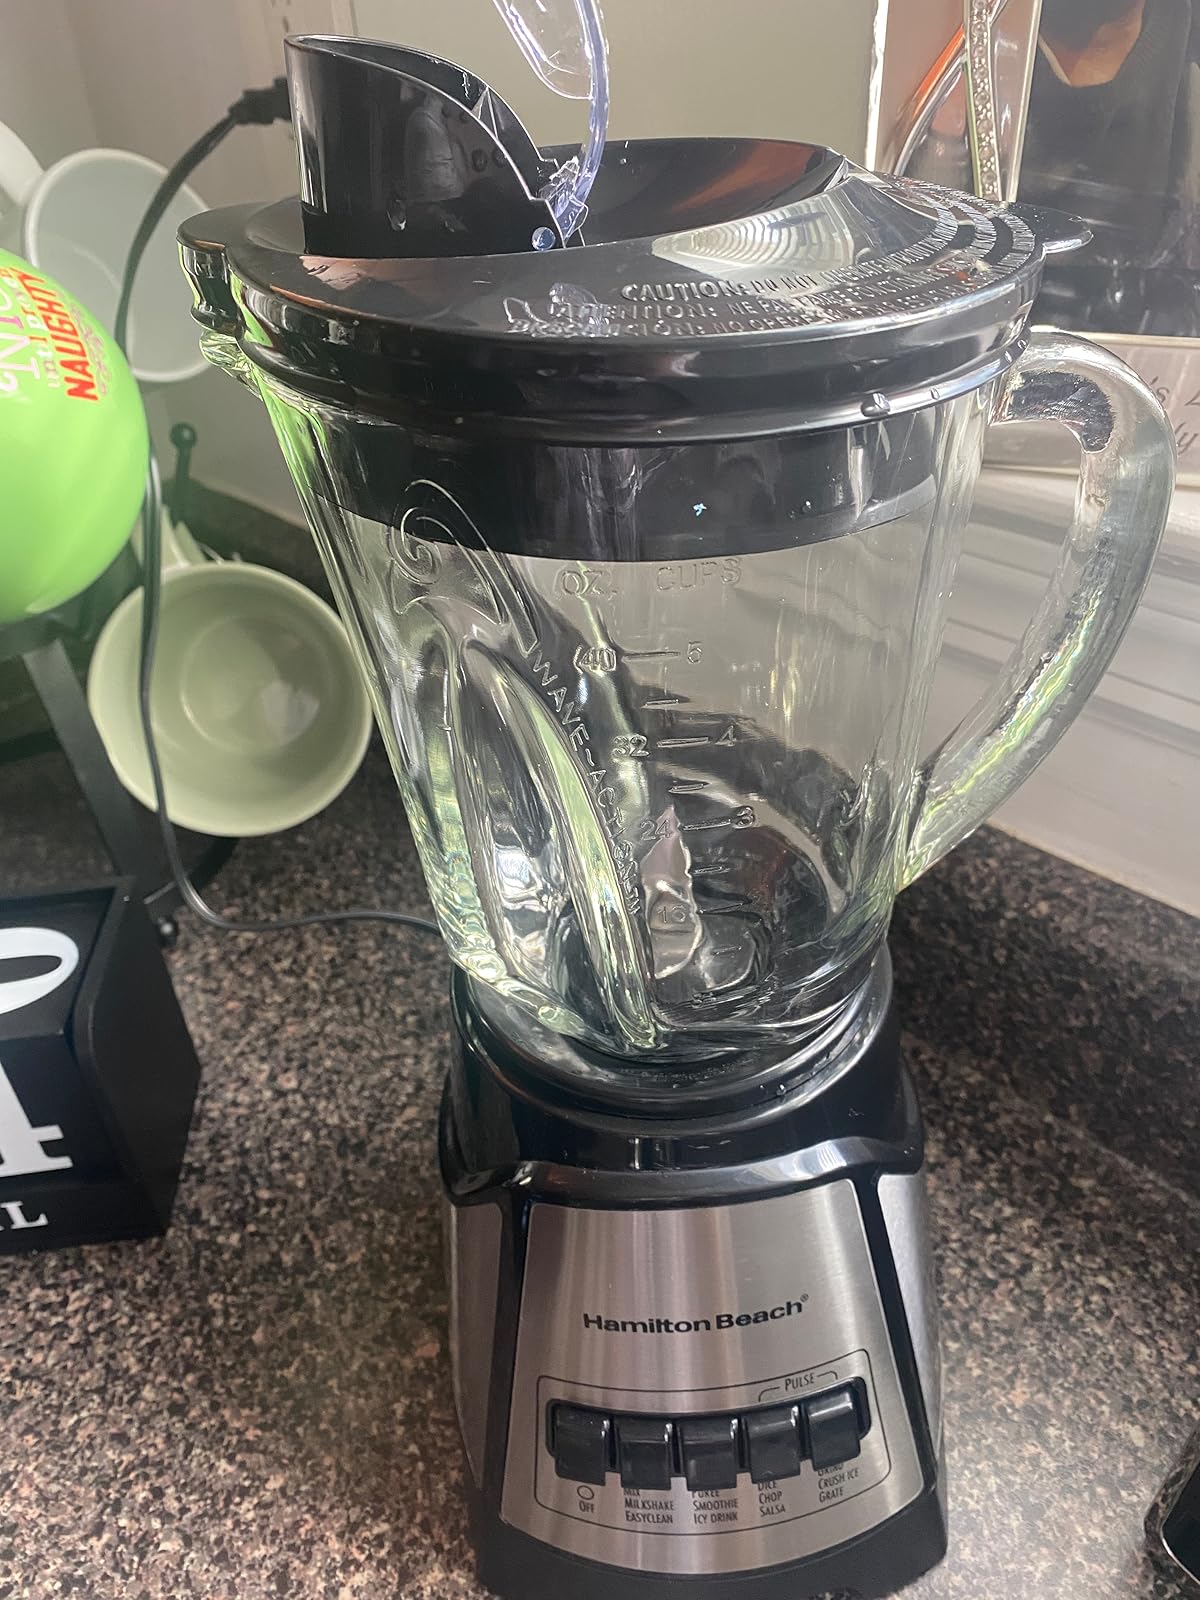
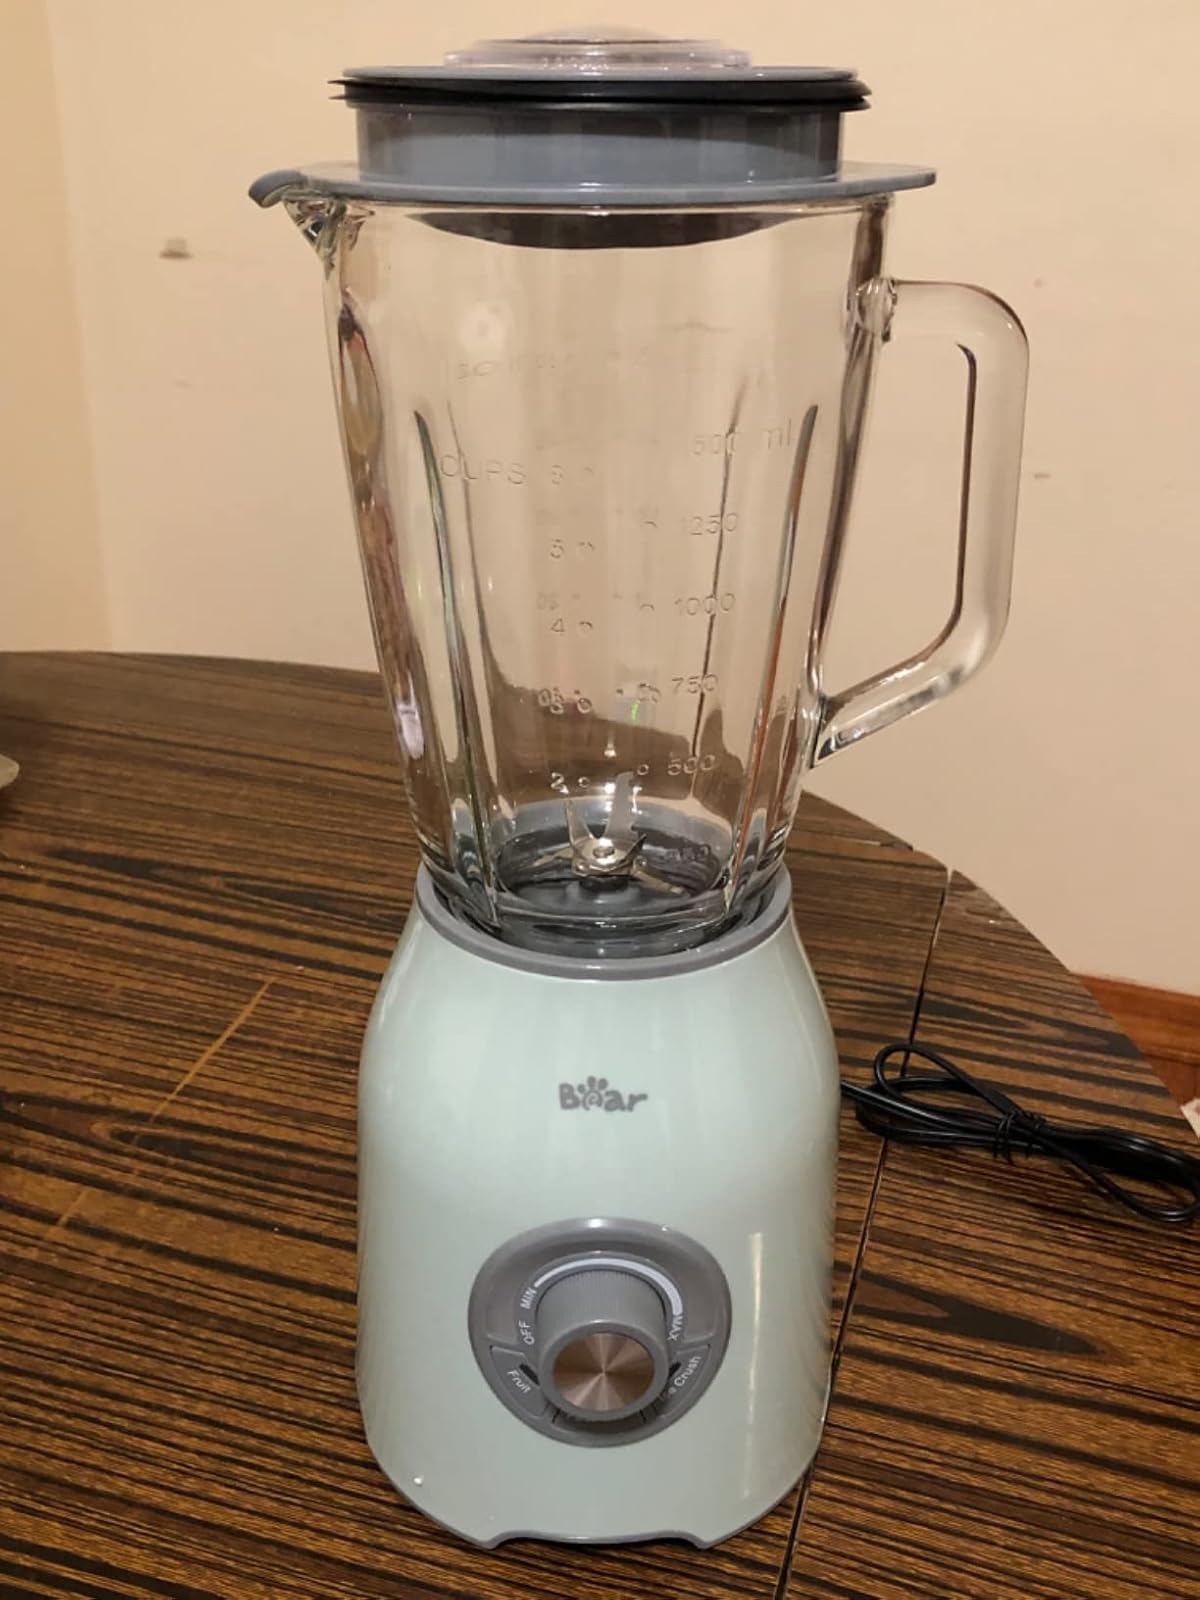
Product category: items_blender
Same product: no